High Luminosity Large Hadron Collider

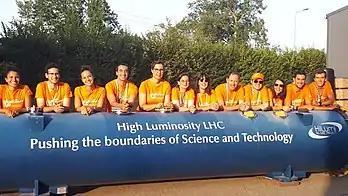
In September 2019, CERN opened its doors to the public for two special days at the heart of one of the world's largest particle-physics laboratories. At this occasion CERN specialists presented the High Luminosity LHC project to members of the general public.

Measurements of the Higgs boson and understanding its connection to the electroweak symmetry breaking remains the primary goal. In the domain of flavour physics; LHCb, ATLAS and CMS together will test the unitarity of the Cabibbo–Kobayashi–Maskawa matrix, and ATLAS and CMS will measure the properties of the top quark, the fermion with the largest known mass and largest Yukawa coupling. HL-LHC will also add to the knowledge of parton distribution functions (PDFs) by measuring several Standard Model processes with the jets, top quarks, photons and electroweak gauge bosons in their final state. The jet and photon production in the heavy ion collisions forms the basis of QCD perturbation theory probes, and HL-LHC will measure this at very high energy scales. Owing to these high energy collisions, there is also a possibility for HL-LHC to detect BSM phenomena such as baryogenesis, dark matter, answers to the flavour problem, neutrino masses and insights into the strong CP problem.